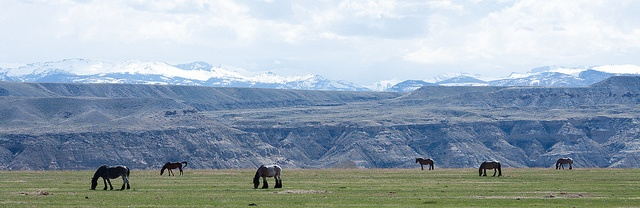
Horses are in field near a valley.
The horses are grazing through a field near mountains.
A group of horses that are standing in the grass.
Horses graze in a large field with mountains in the distance.
Several horses grazing in a field with mountains in the background.